Chandra Sarathi Behera

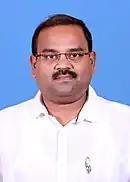
Chandra Sarathi Behera,Politician from Odisha

Chandra Sarathi Behera is an Indian politician from Odisha who was elected three times to the Odisha Legislative Assembly in 2009, representing the Salipur Assembly constituency, and in 2014 and 2019, representing the Cuttack Sadar Assembly constituency, as a member of the Biju Janata Dal.